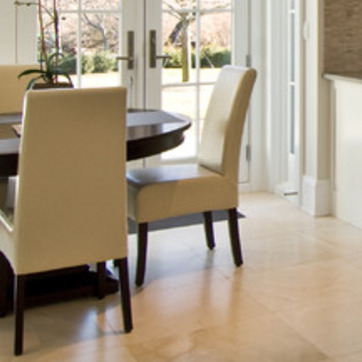
Material: leather